Lieven Willemsz van Coppenol

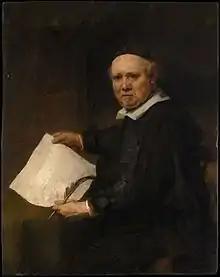
Portrait of Lieven Willemsz van Coppenol by Rembrandt in 1658

Lieven Willemsz van Coppenol (ca. 1599 – after June 1671) was a Dutch calligrapher and graphic designer best known today for his portrait and etchings by Rembrandt.